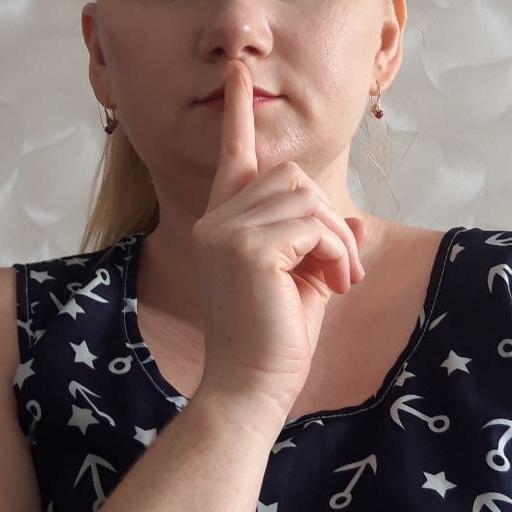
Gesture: mute